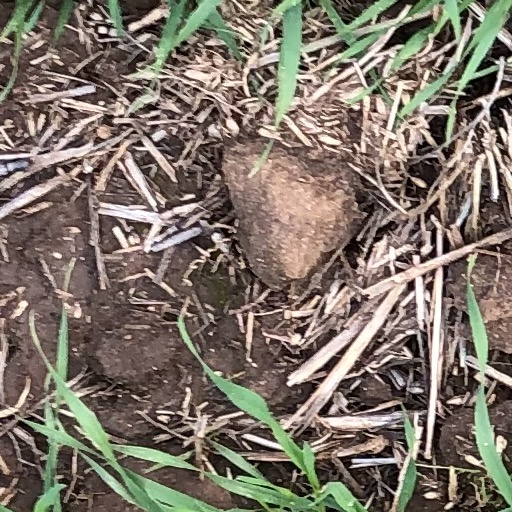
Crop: wheat